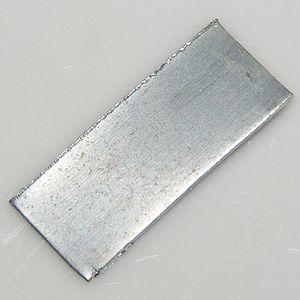
Le zinc est l'élément chimique de numéro atomique 30 et de symbole Zn. Le corps simple zinc est un métal.